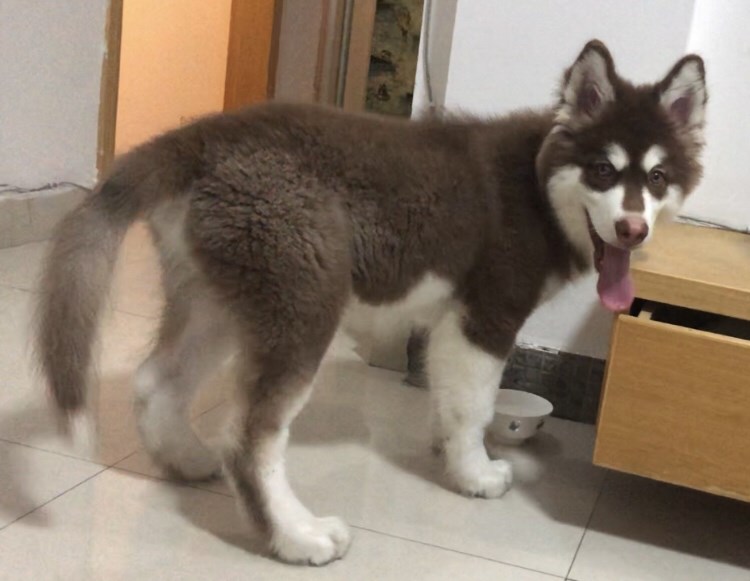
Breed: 1324-n000004-malamute